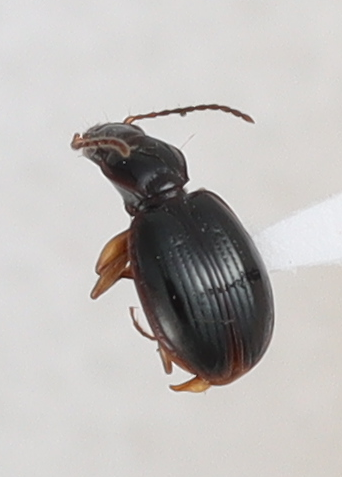
Scientific name: Mecyclothorax konanus
Plot: 14
Trap: S
Collected: 20220518